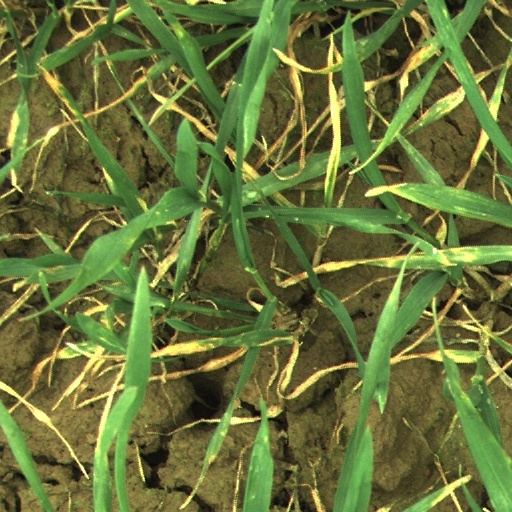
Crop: wheat